David Oreck

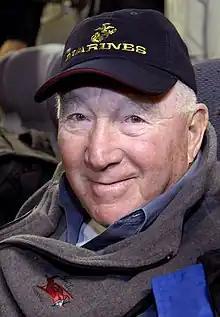
Oreck in 2008

David Irving Oreck (September 17, 1923 – February 15, 2023) was an American entrepreneur, business salesman, and speaker. He founded Oreck Corporation, manufacturers of vacuum cleaners and air purifiers, and was known for his appearances in its television commercials.